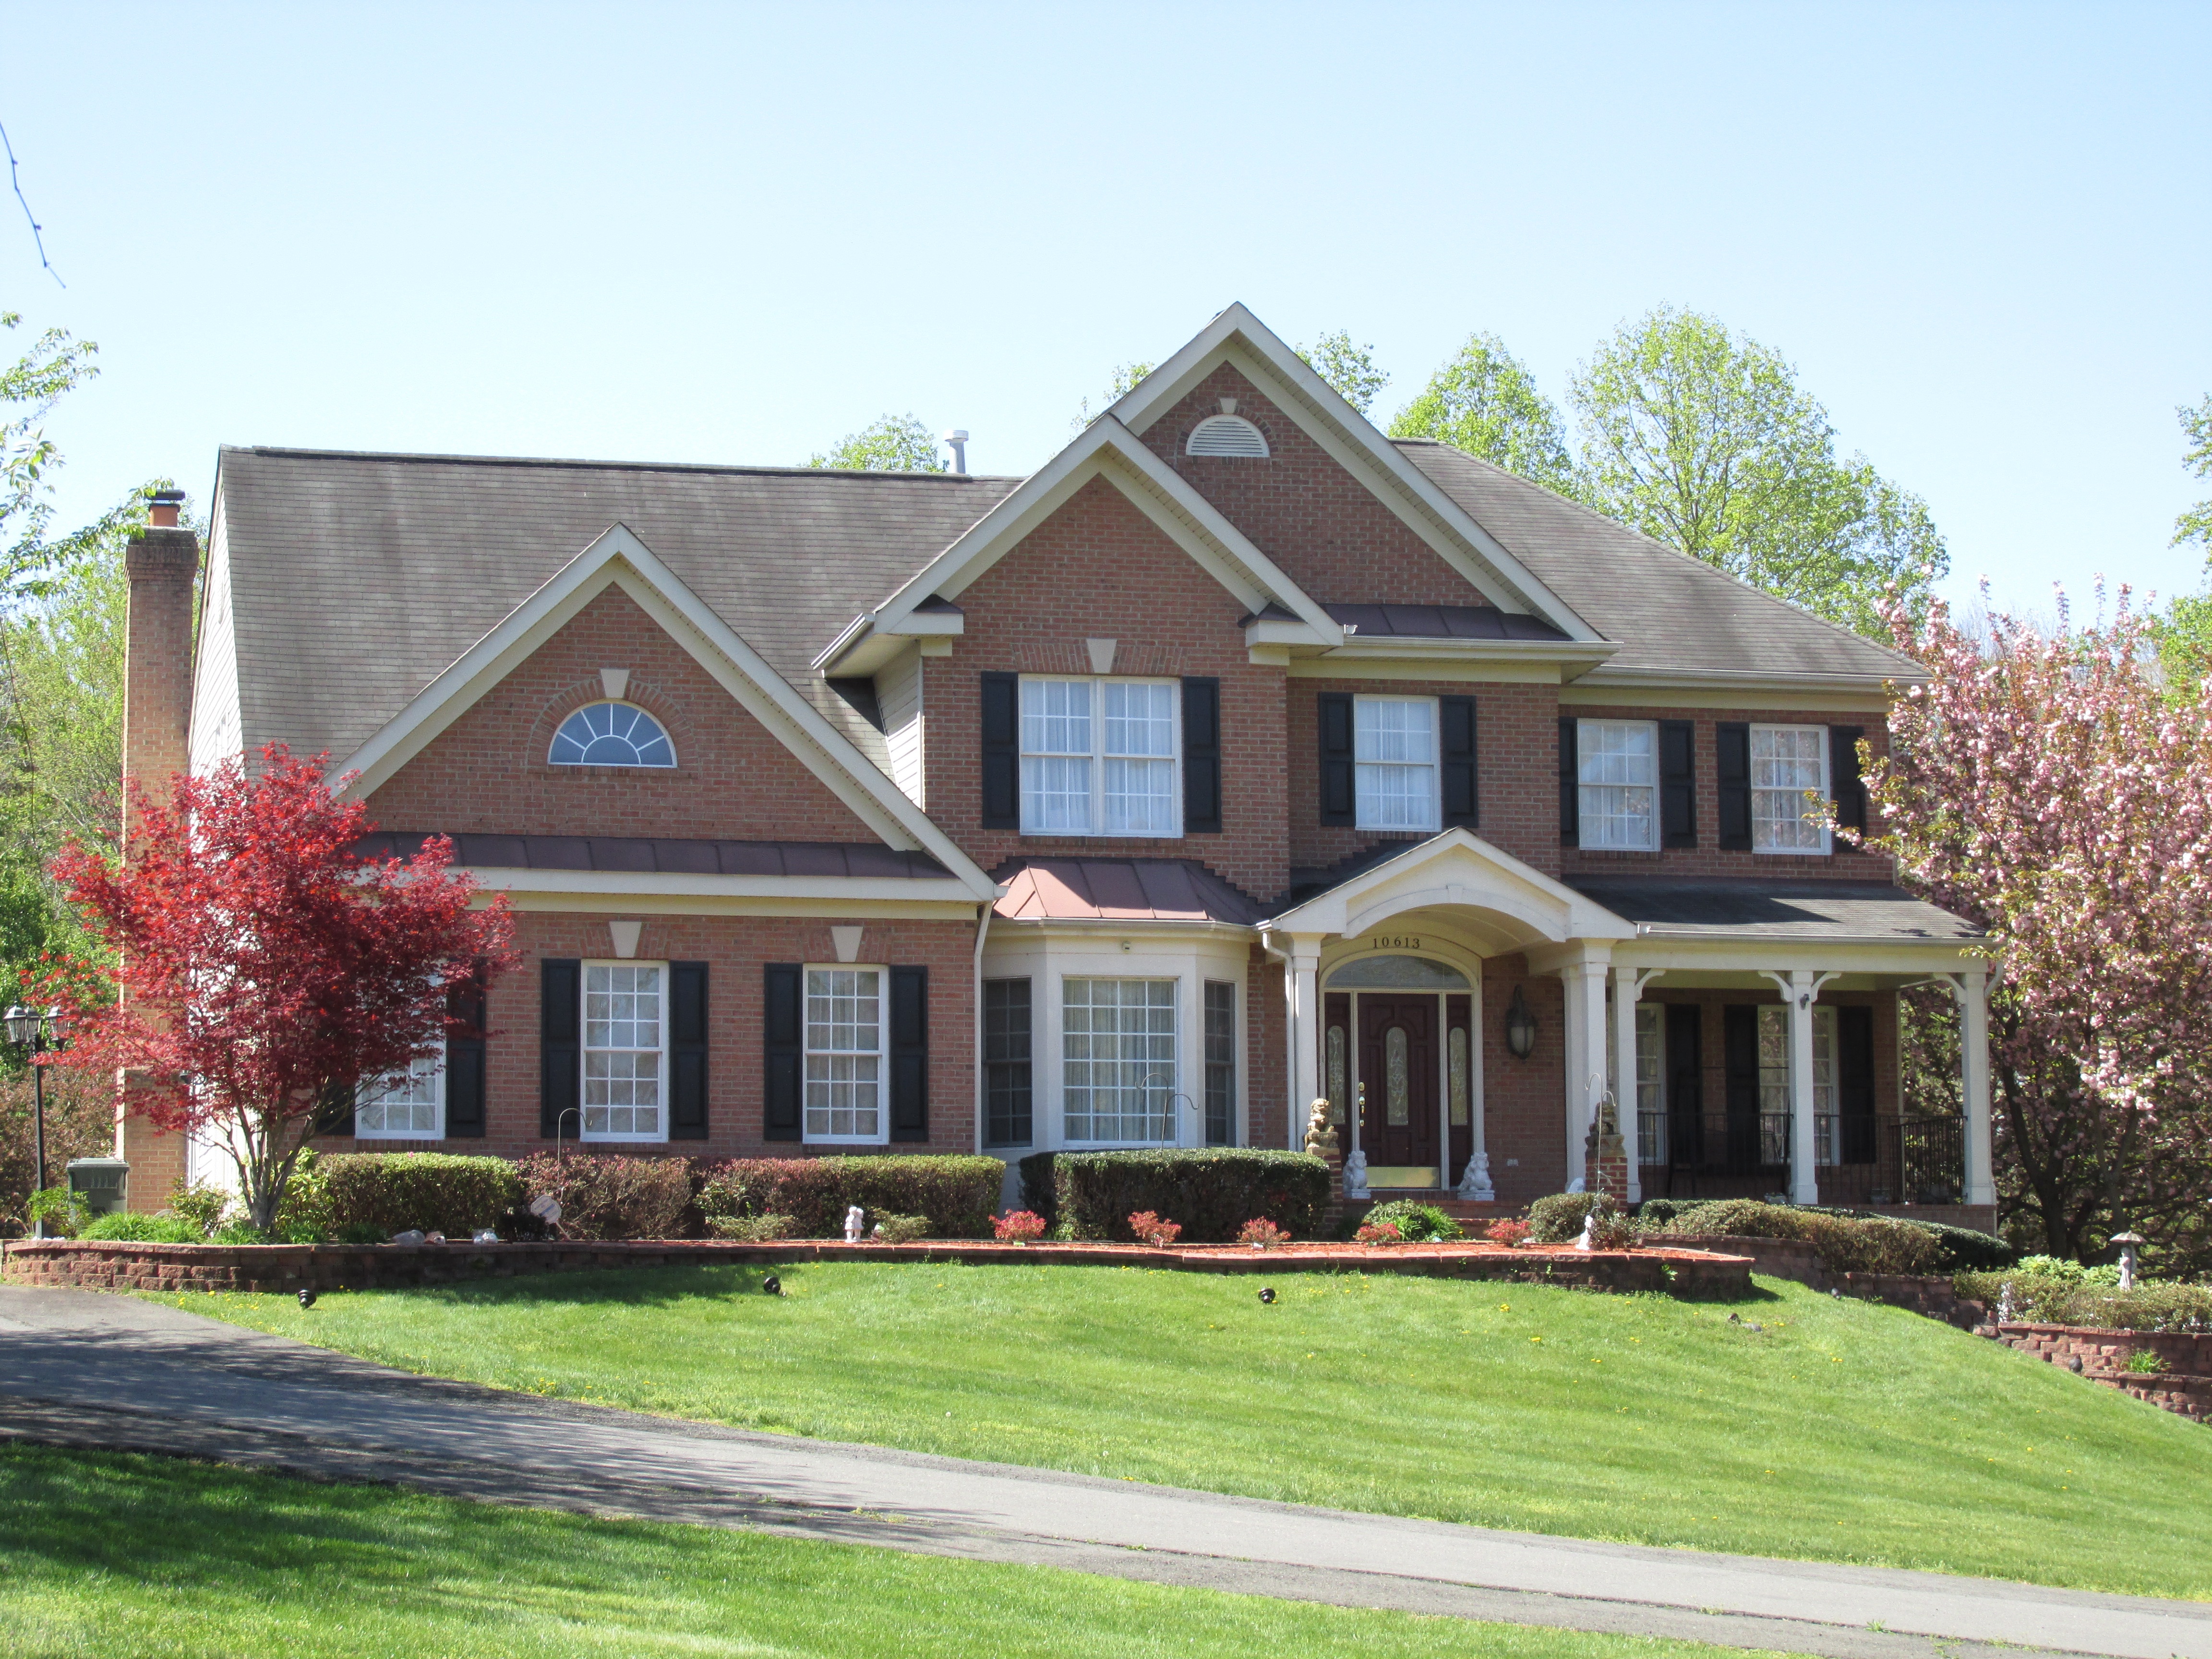
lawn, house, roof, building, home, suburb, cottage, backyard, facade, property, residential, landscaping, farmhouse, estate, yard, siding, neighbourhood, real estate, brick house, residential area, outdoor structure